Charles Carroll the Settler

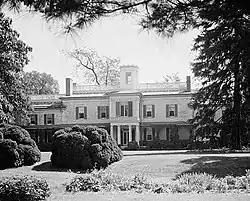
Doughoregan Manor, one of the Carroll family homes in Maryland

Soon after his arrival in Maryland, Carroll presented his commission to the colony's council and was recognized as the new Attorney General of the colony. He arrived in a place already riven by religious and class differences. Carroll and nearly the entire governing structure of the colony, with the exception of the lower house of the proprietary assembly, were appointed by Calvert. Most of the appointees were Catholic and wealthy, whereas the majority of the population and the lower house of the assembly were Protestant and less wealthy. Carroll arrived in Maryland just as long-standing economic, religious, and political tensions between the poorer Protestant majority and the wealthier and more powerful Catholic minority were reaching a head.